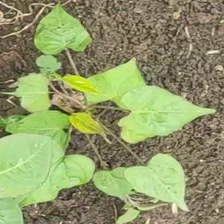
Weed species: Obscure_morning _glory(Ipomoea obscura)